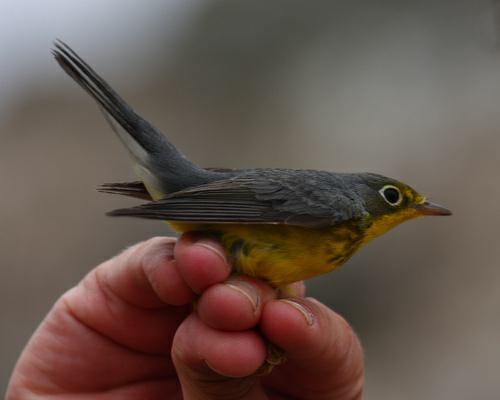
A photo of a canada warbler